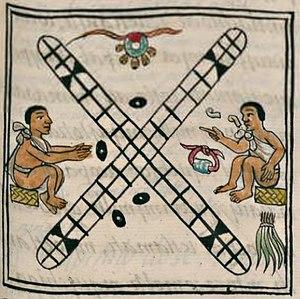
Le patolli est un des plus vieux jeux pratiqués en Mésoamérique et de nombreux peuples indigènes se sont distraits avec tels que les habitants de Teotihuacan, les Toltèques, les habitants de Chichen Itza ou les Aztèques. C'est un jeu de hasard, assez semblable à notre jeu de l'oie, qui était pratiqué avec frénésie par toutes les couches de la plupart des sociétés mésoaméricaines. Son nom lui vient du mot nahuatl qui désigne les haricots servant de dés.
Les Aztèques, ou Mexicas, étaient un peuple amérindien du groupe nahua, c'est-à-dire de langue nahuatl.